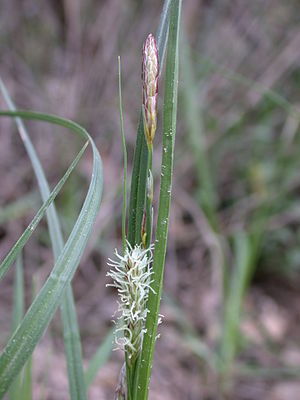
Blågrøn star
Blågrøn star (Carex flacca)